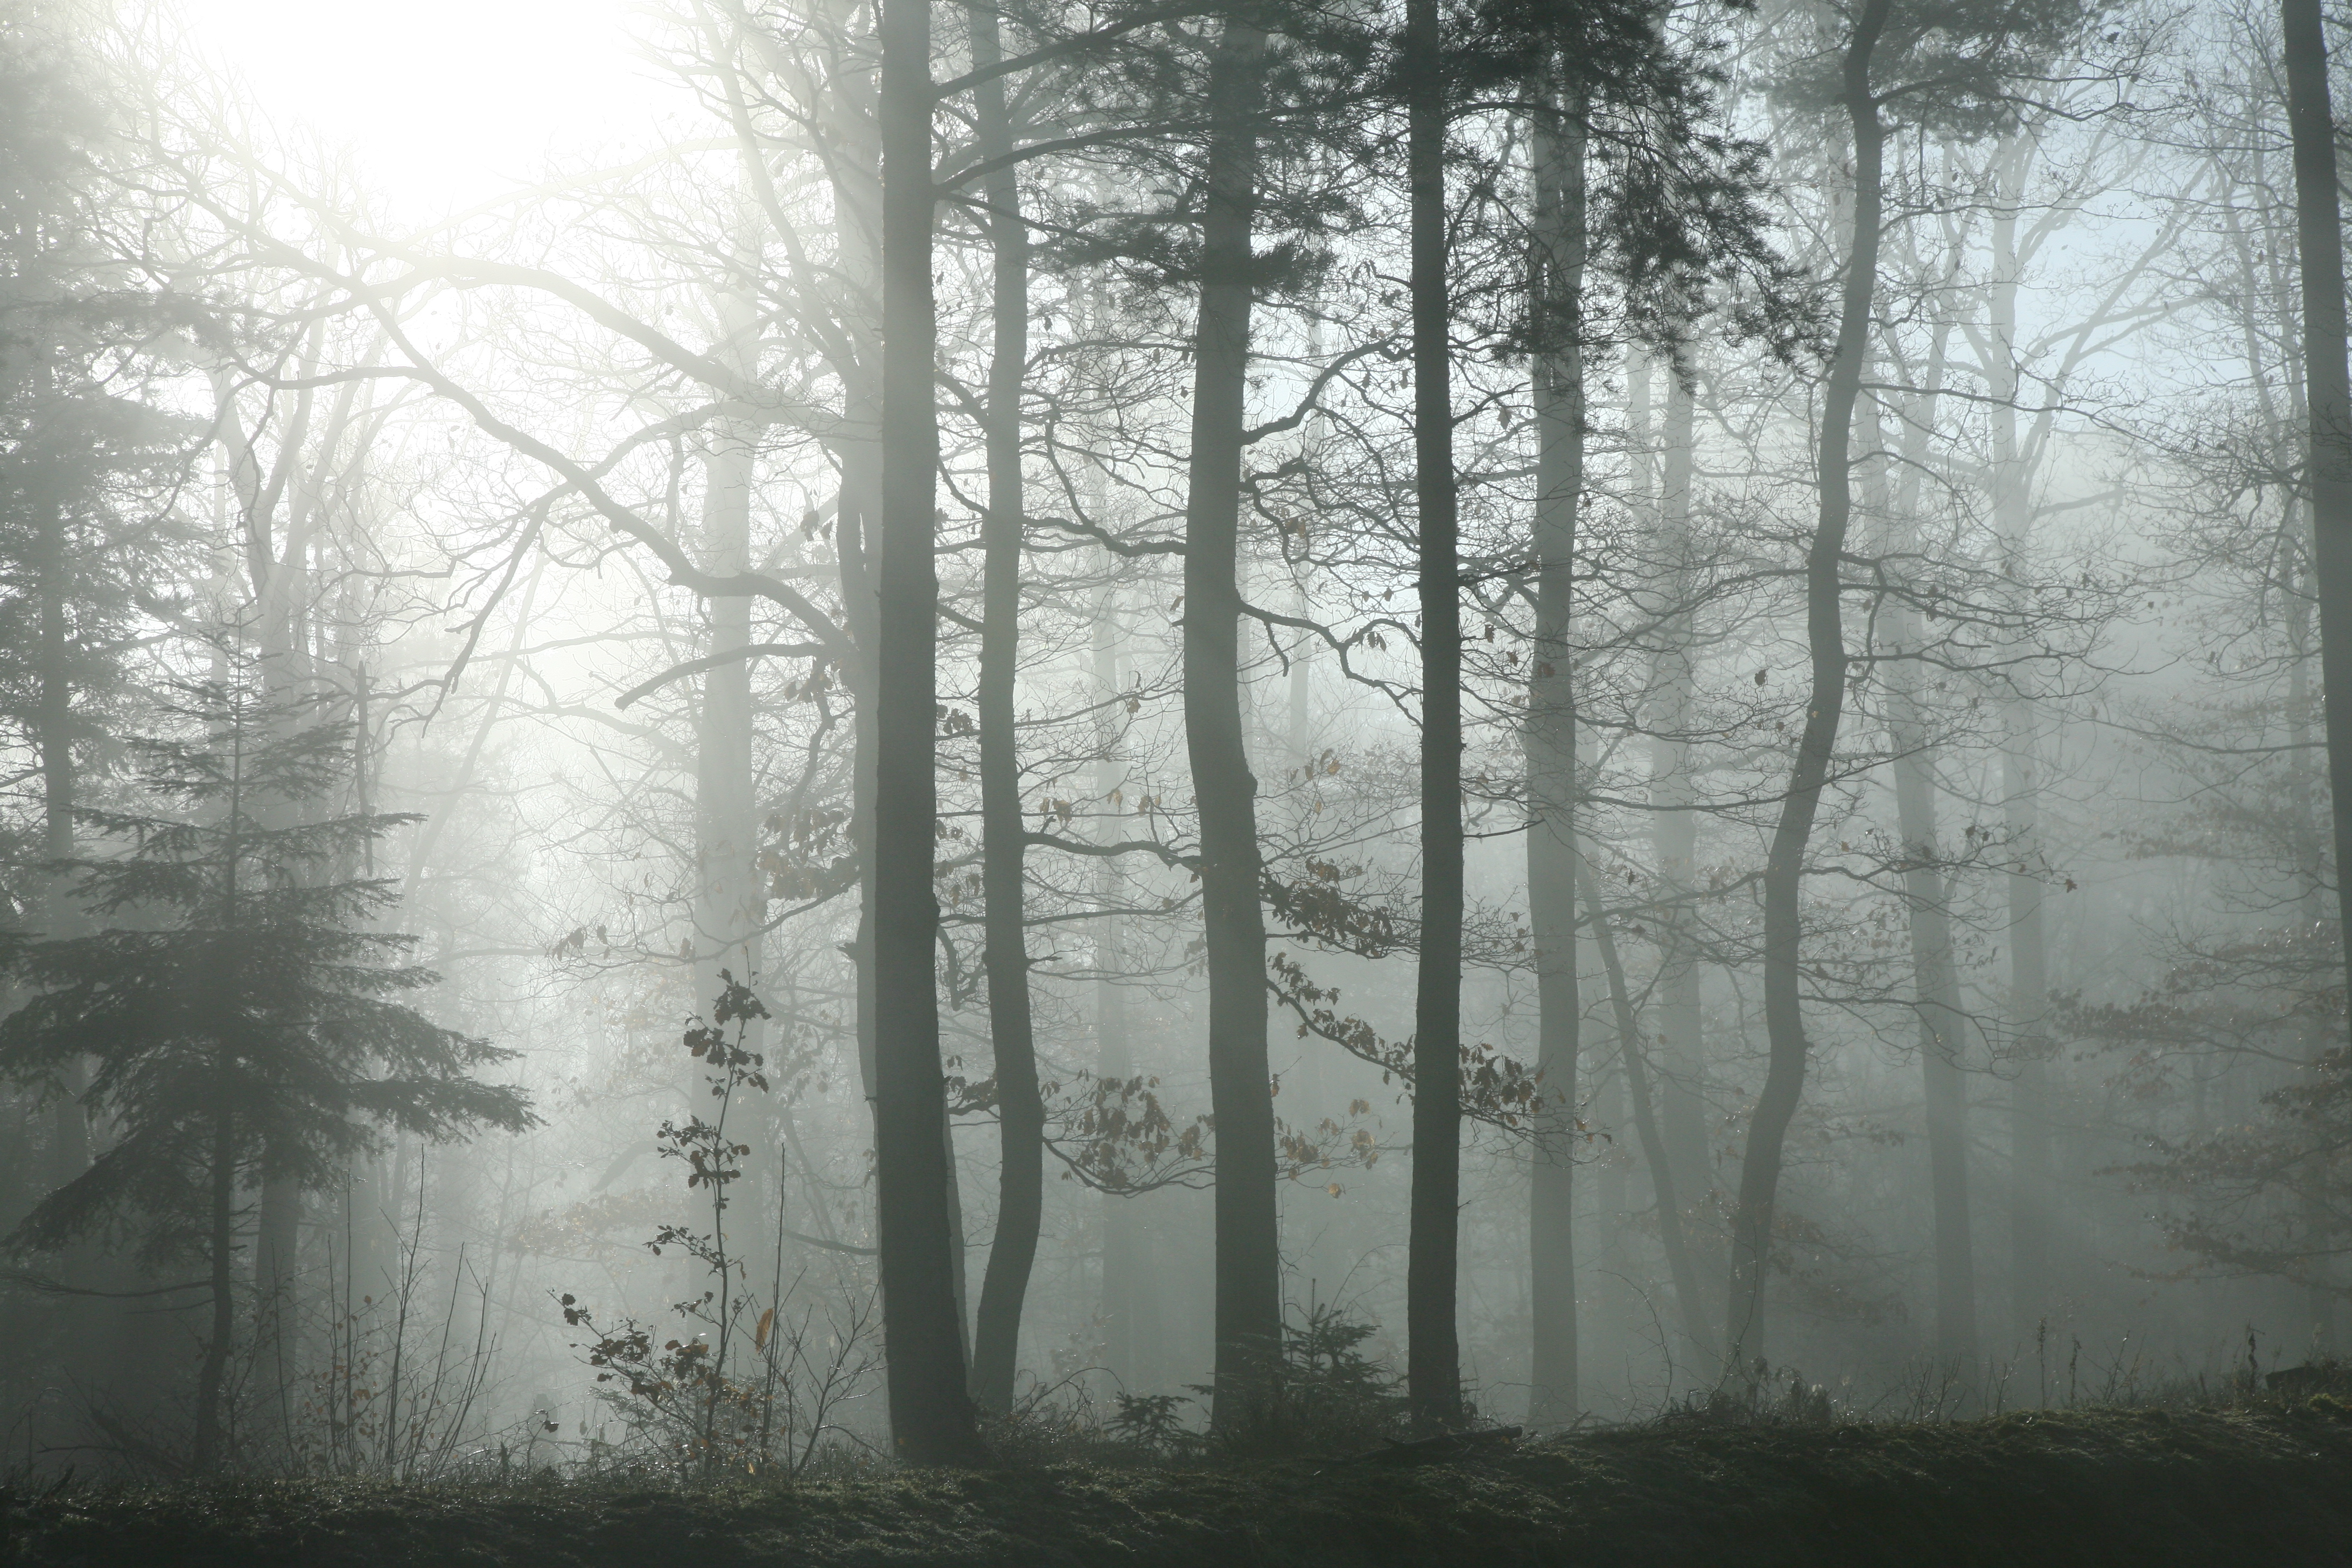
tree, nature, forest, branch, snow, winter, black and white, sun, fog, mist, sunlight, morning, frost, weather, haze, darkness, monochrome, season, soleil, woodland, habitat, foret, ecosystem, freezing, alsace, monochrome photography, natural environment, atmospheric phenomenon, woody plant